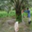
Label: palm_tree